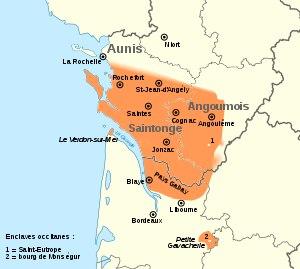
Talmont-sur-Gironde est une commune du sud-ouest de la France, située dans le département de la Charente-Maritime. Ses habitants sont appelés les Talmonais et les Talmonaises. Talmont est également un petit port où on pêchait autrefois l'esturgeon pour ses œufs, et désormais le maigre, l'alose, la lamproie et les pibales.
Chaillevette est une commune du Sud-Ouest de la France, située dans le département de la Charente-Maritime. Ses habitants sont appelés les Chaillevetons et les Chaillevetonnes.
Monségur est une commune du Sud-Ouest de la France, située dans le département de la Gironde, en région Nouvelle-Aquitaine.
Cozes est une commune du Sud-Ouest de la France, située dans le département de la Charente-Maritime. Ses habitants sont appelés les Cozillons et les Cozillonnes.
Le département de la Charente est traversé du nord au sud par la frontière linguistique oc/oïl avec à l'est l'occitan représenté par le dialecte limousin et un parler de transition, le marchois, et à l'ouest, la langue d'oïl avec le saintongeais au centre et sud et le poitevin au nord.
Le Château-d'Oléron est une commune du Sud-Ouest de la France, située dans le département de la Charente-Maritime. Ses habitants sont appelés les Casteloléronais et les Casteloléronaises, ou les Chapelains et les Chapelaines.
La Palmyre est un quartier résidentiel et touristique dépendant de la commune des Mathes, dans la partie occidentale de la presqu'île d'Arvert, en Charente-Maritime. Les habitants de La Palmyre sont appelés les Palmyriens et les Palmyriennes.
Saint-Denis-d'Oléron est une commune du Sud-Ouest de la France située dans le département de la Charente-Maritime et la région Nouvelle-Aquitaine. Ses habitants sont appelés les Dyonisiens et les Dyonisiennes.
Saint-Ciers-sur-Gironde est une commune du Sud-Ouest de la France, située dans le département de la Gironde en région Nouvelle-Aquitaine. Ses habitants sont les Saint-Cyriens.
Le pays Gabay, aussi appelé « Grande gavacherie », est une aire géographique située entre la Saintonge au nord, l'Entre-deux-Mers au sud et l'Angoumois à l'est. Le Gabay peut également s'orthographier Gabaï, la dénomination gabaye ne se trouvant que dans le sens de l'adjectif au féminin.
Breuillet est une commune du Sud-Ouest de la France, située dans le département de la Charente-Maritime et la région Nouvelle-Aquitaine. Ses habitants sont appelés les Breuilletons et les Breuilletonnes.
Blaye est une commune du Sud-Ouest de la France, située dans le département de la Gironde en région Nouvelle-Aquitaine. Ses habitants sont appelés les Blayais.
Saint-Pierre-d’Oléron est une commune du sud-ouest de la France, située dans le département de la Charente-Maritime. Ses habitants sont appelés les Saint-Pierrais et les Saint-Pierraises.
Les Mathes sont une commune du Sud-Ouest de la France, située dans le département de la Charente-Maritime. Ses habitants sont appelés les Mathérons et les Mathérones.